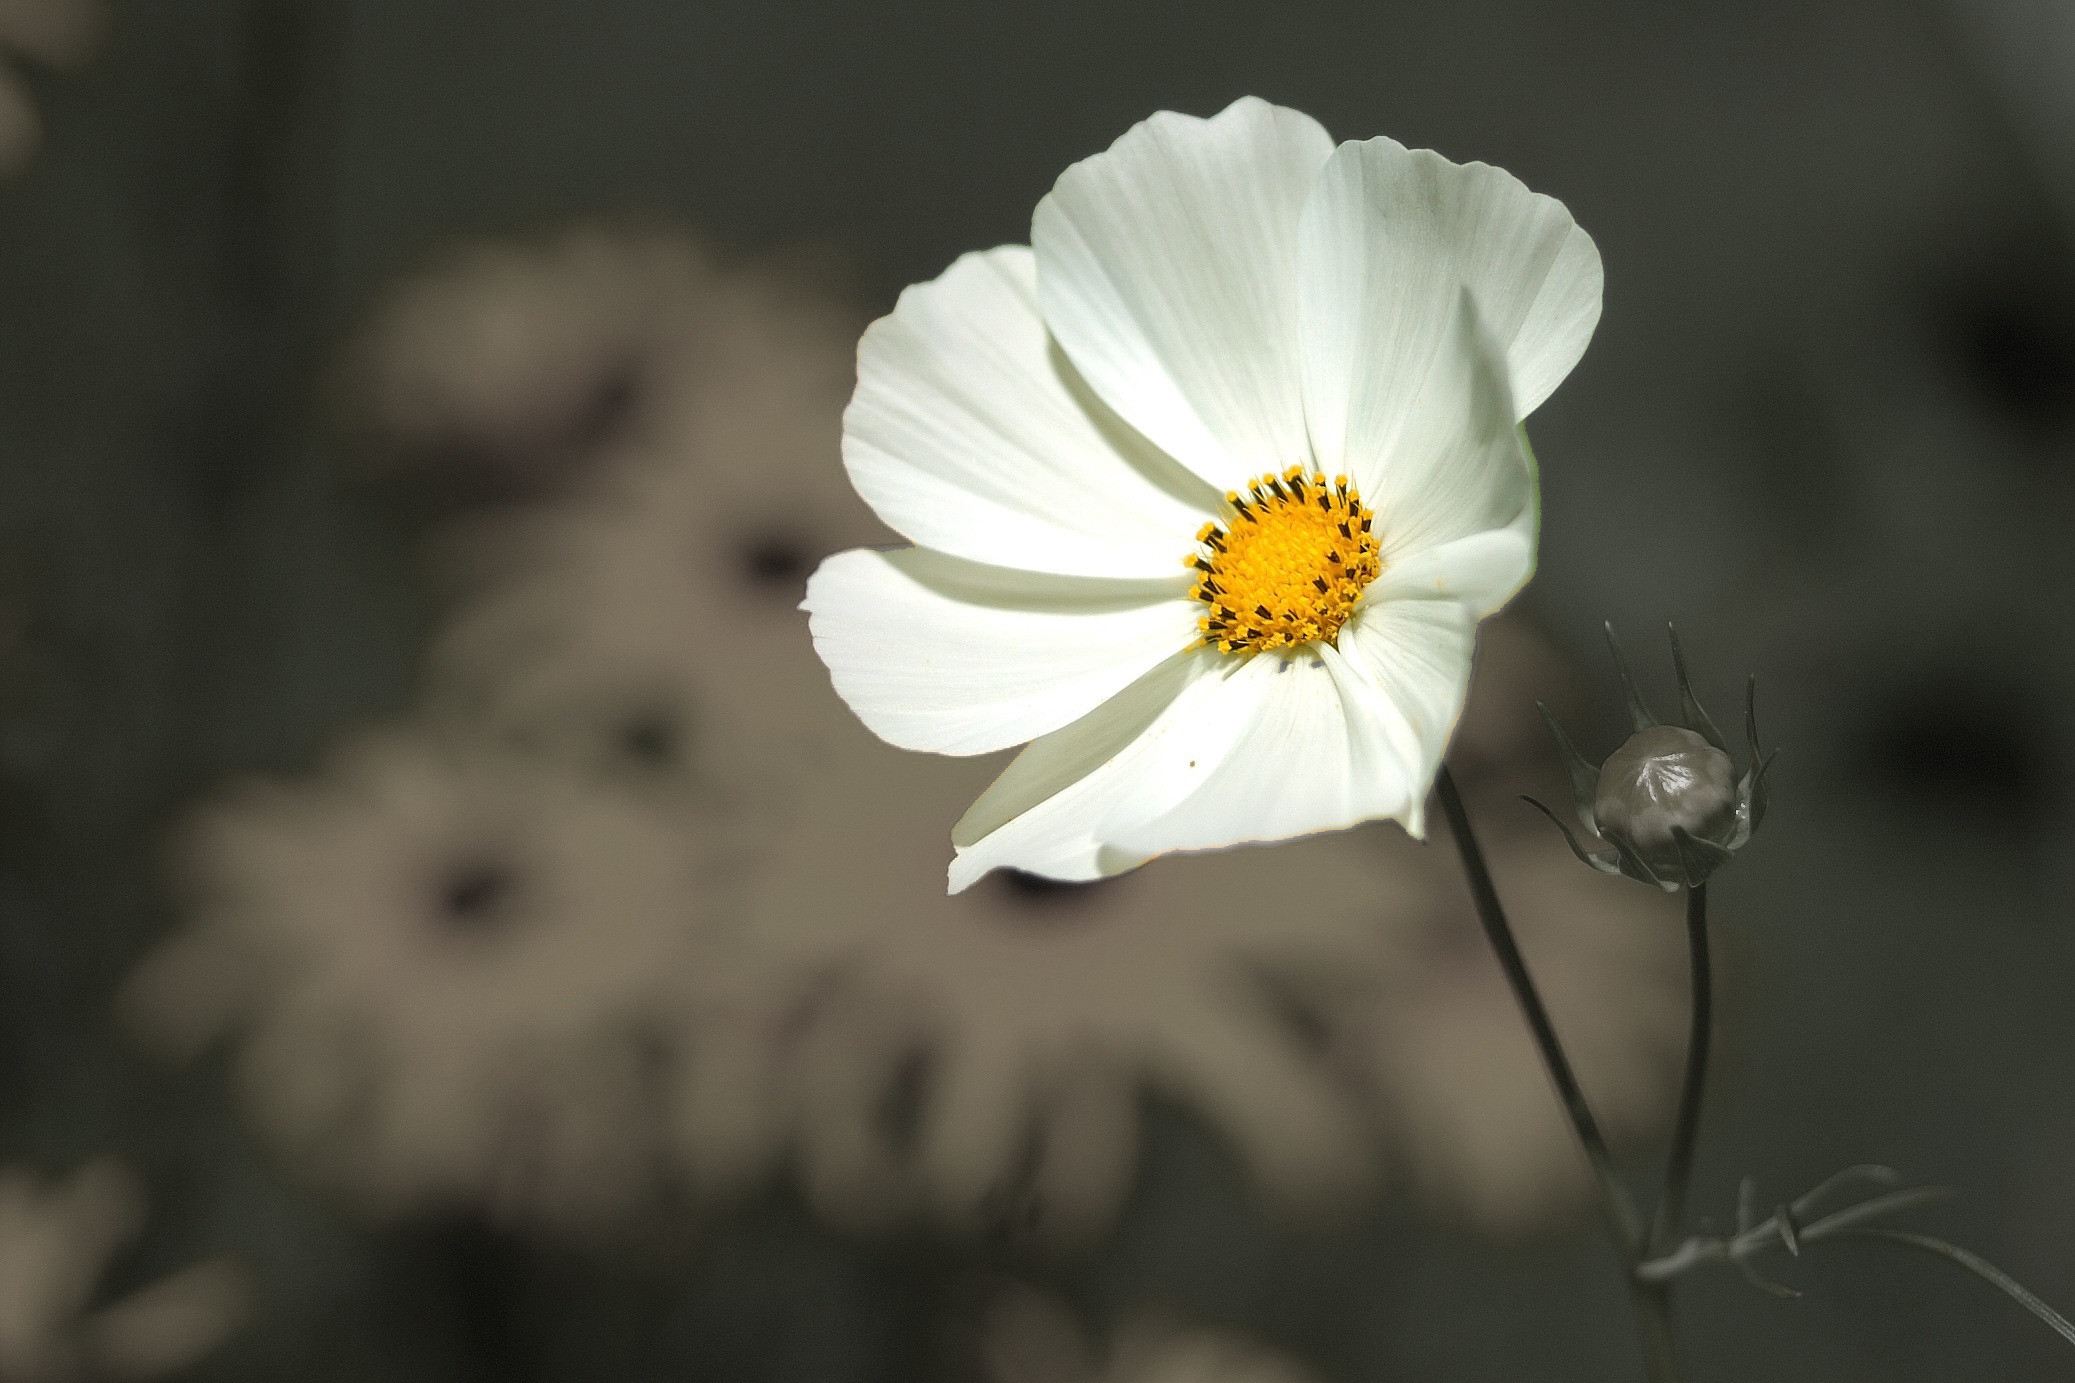
nature, blossom, black and white, plant, white, photography, flower, petal, daisy, spring, paint, black, colorful, yellow, monochrome, flora, wildflower, flowers, close up, grey, wand, macro photography, flowering plant, daisy family, oxeye daisy, monochrome photography, plant stem, land plant